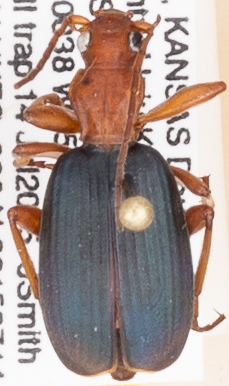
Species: Brachinus alternans
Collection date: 2015-07-14
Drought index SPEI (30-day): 1.13
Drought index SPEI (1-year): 0.54
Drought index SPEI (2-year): -0.39